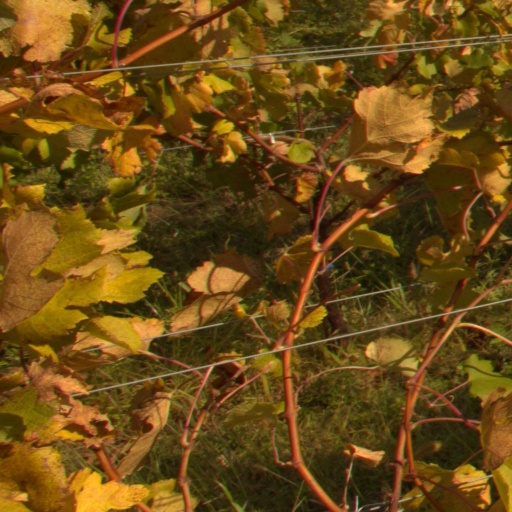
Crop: grape